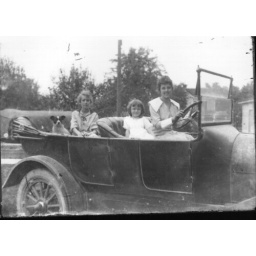
Woman with two children and dog in automobile n.d.